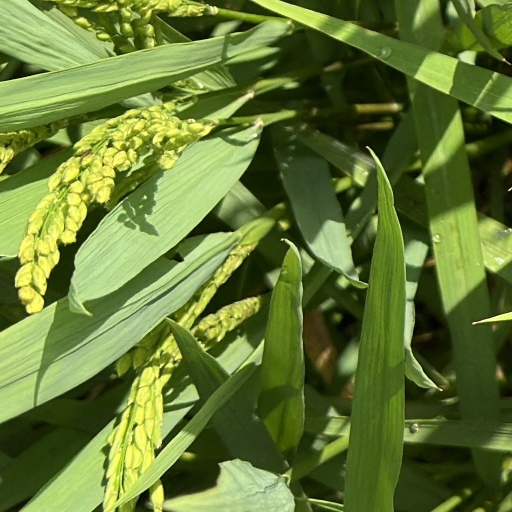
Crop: rice